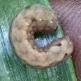
Crop: Onion
Condition: caterpillar-p